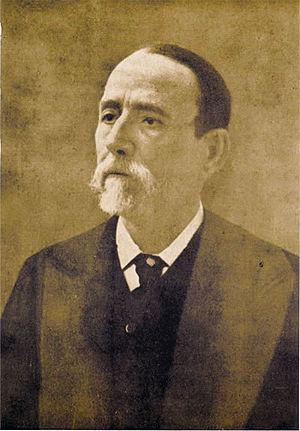
Le révisionnisme sur le Risorgimento est le ré-examen des faits historiques ayant conduit à l'unification italienne et ses conséquences immédiates.
Giustino Fortunato est un historien et homme politique italien des XIXᵉ et XXᵉ siècles.
Cet article présente les faits marquants de l'histoire de la ville de Naples.